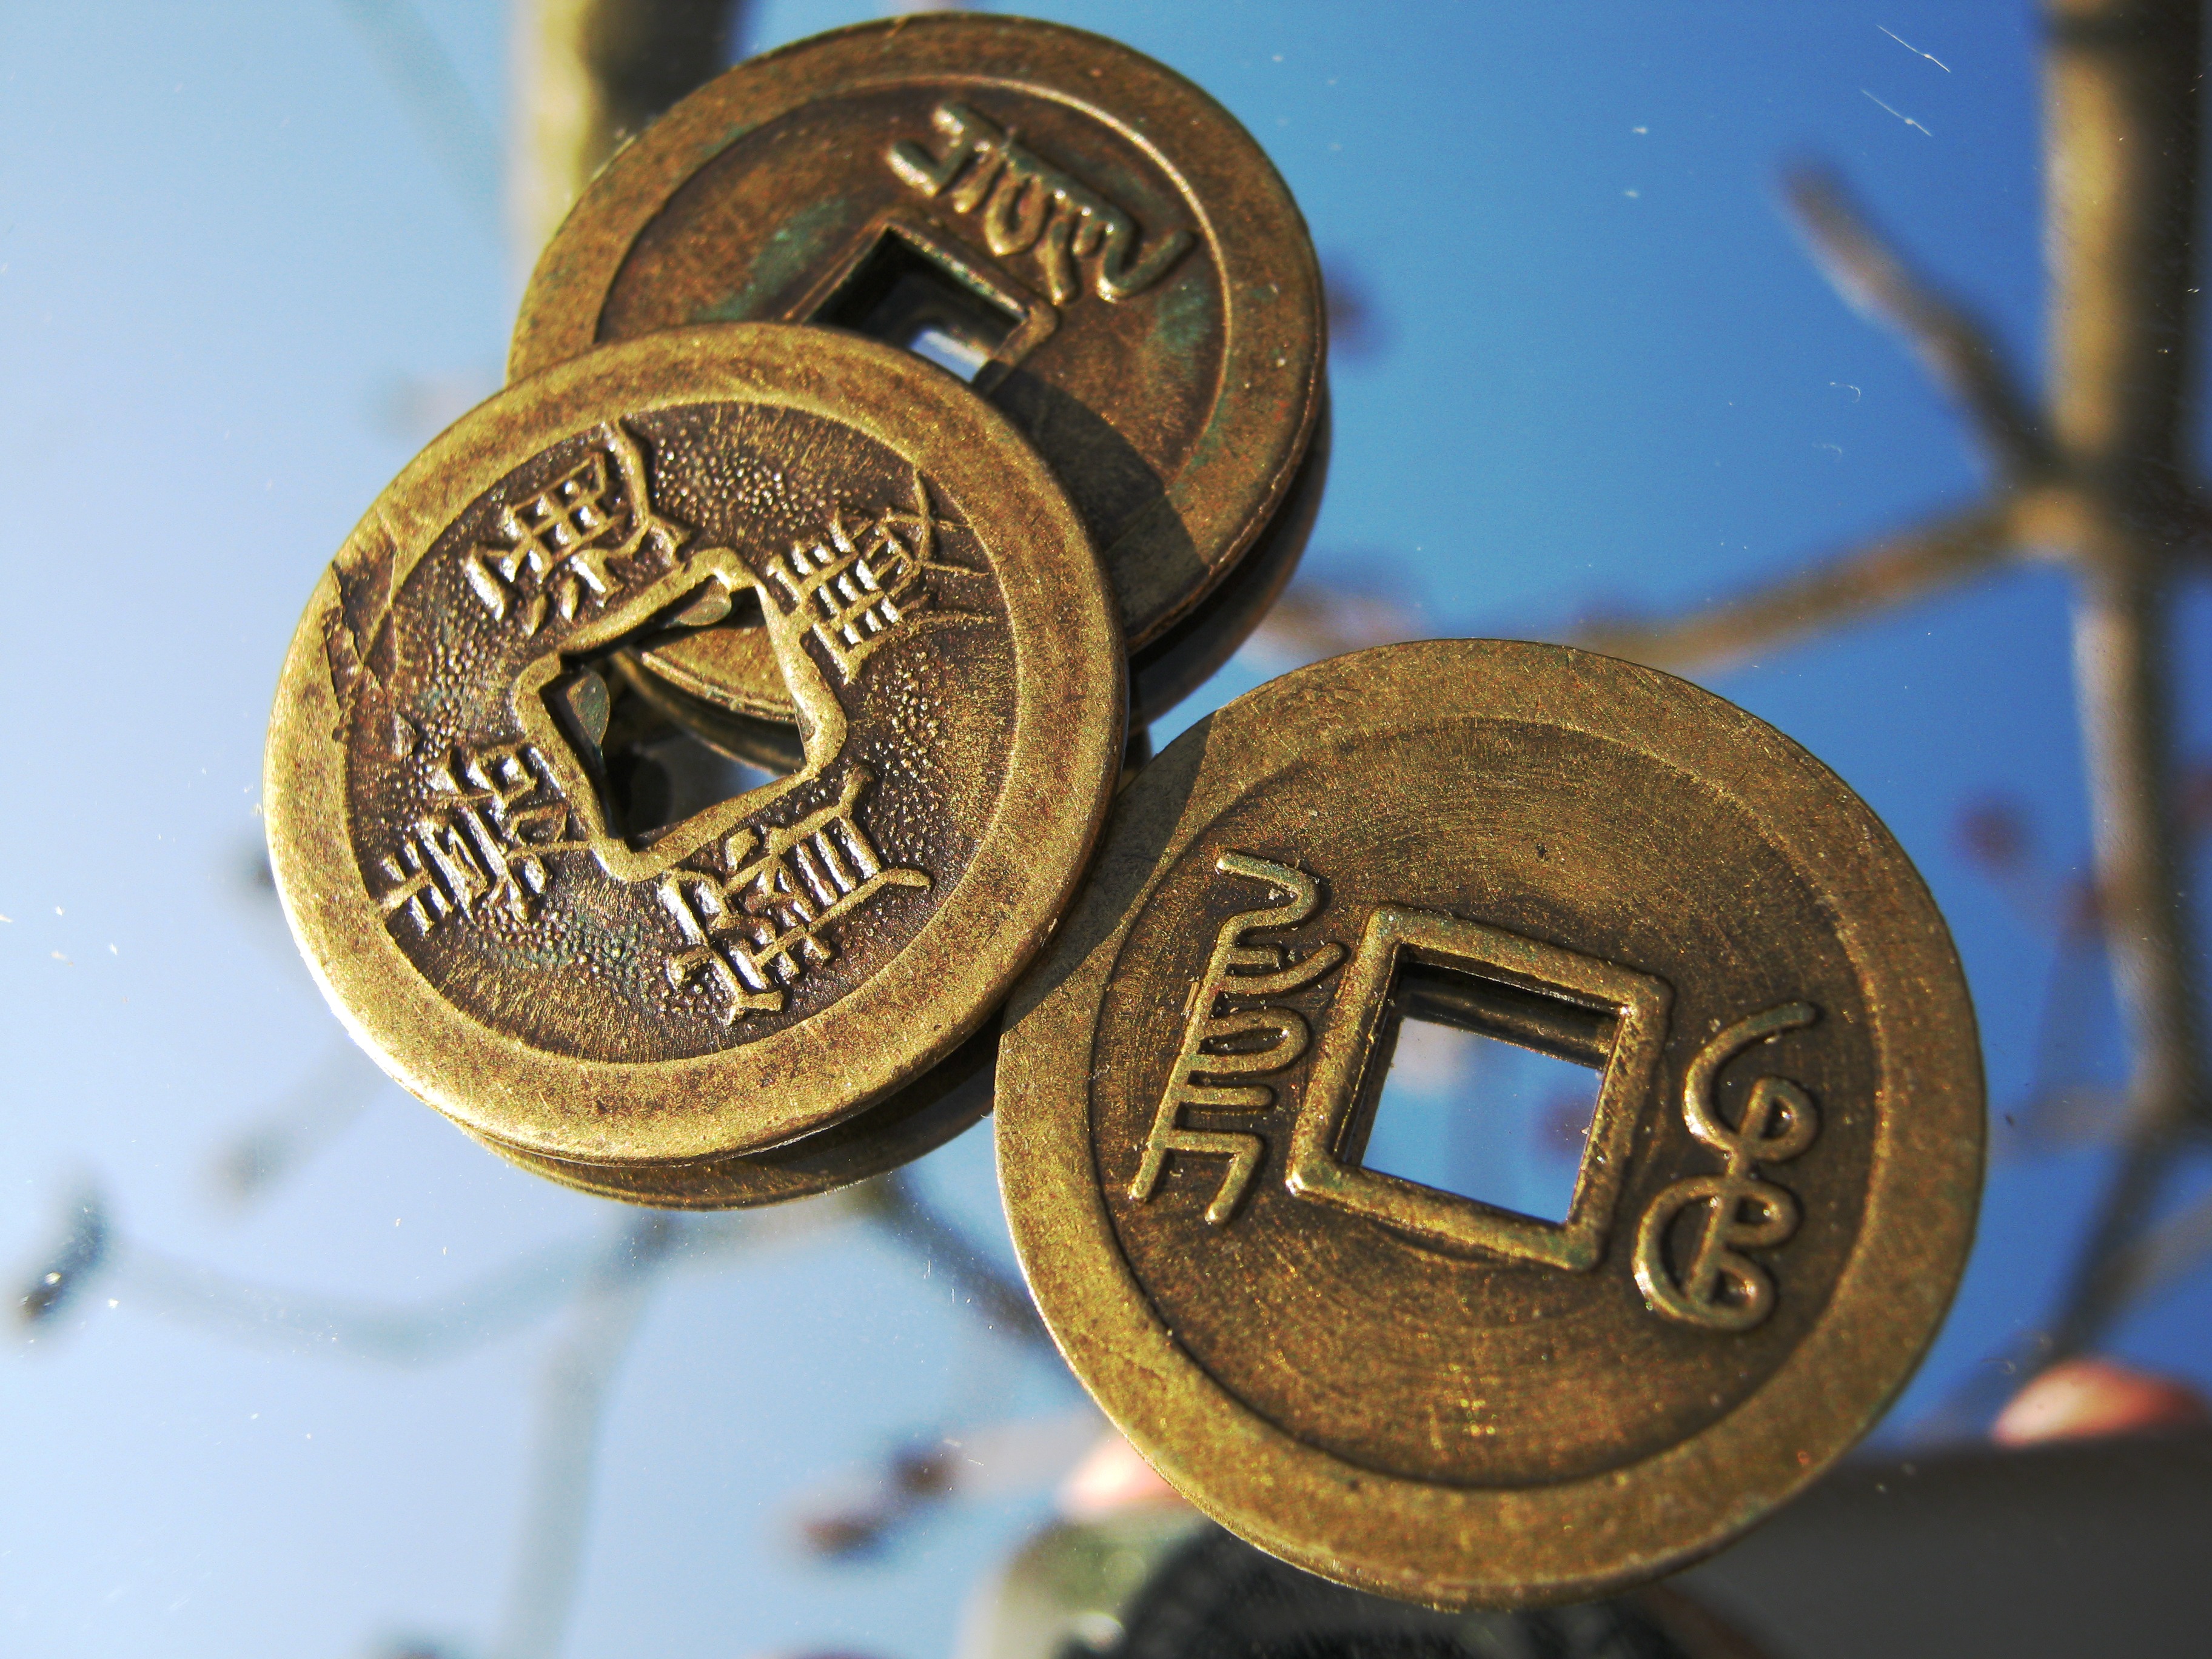
hole, chinese, metal, money, close up, currency, coin, luck, coins, characters, fashion accessory